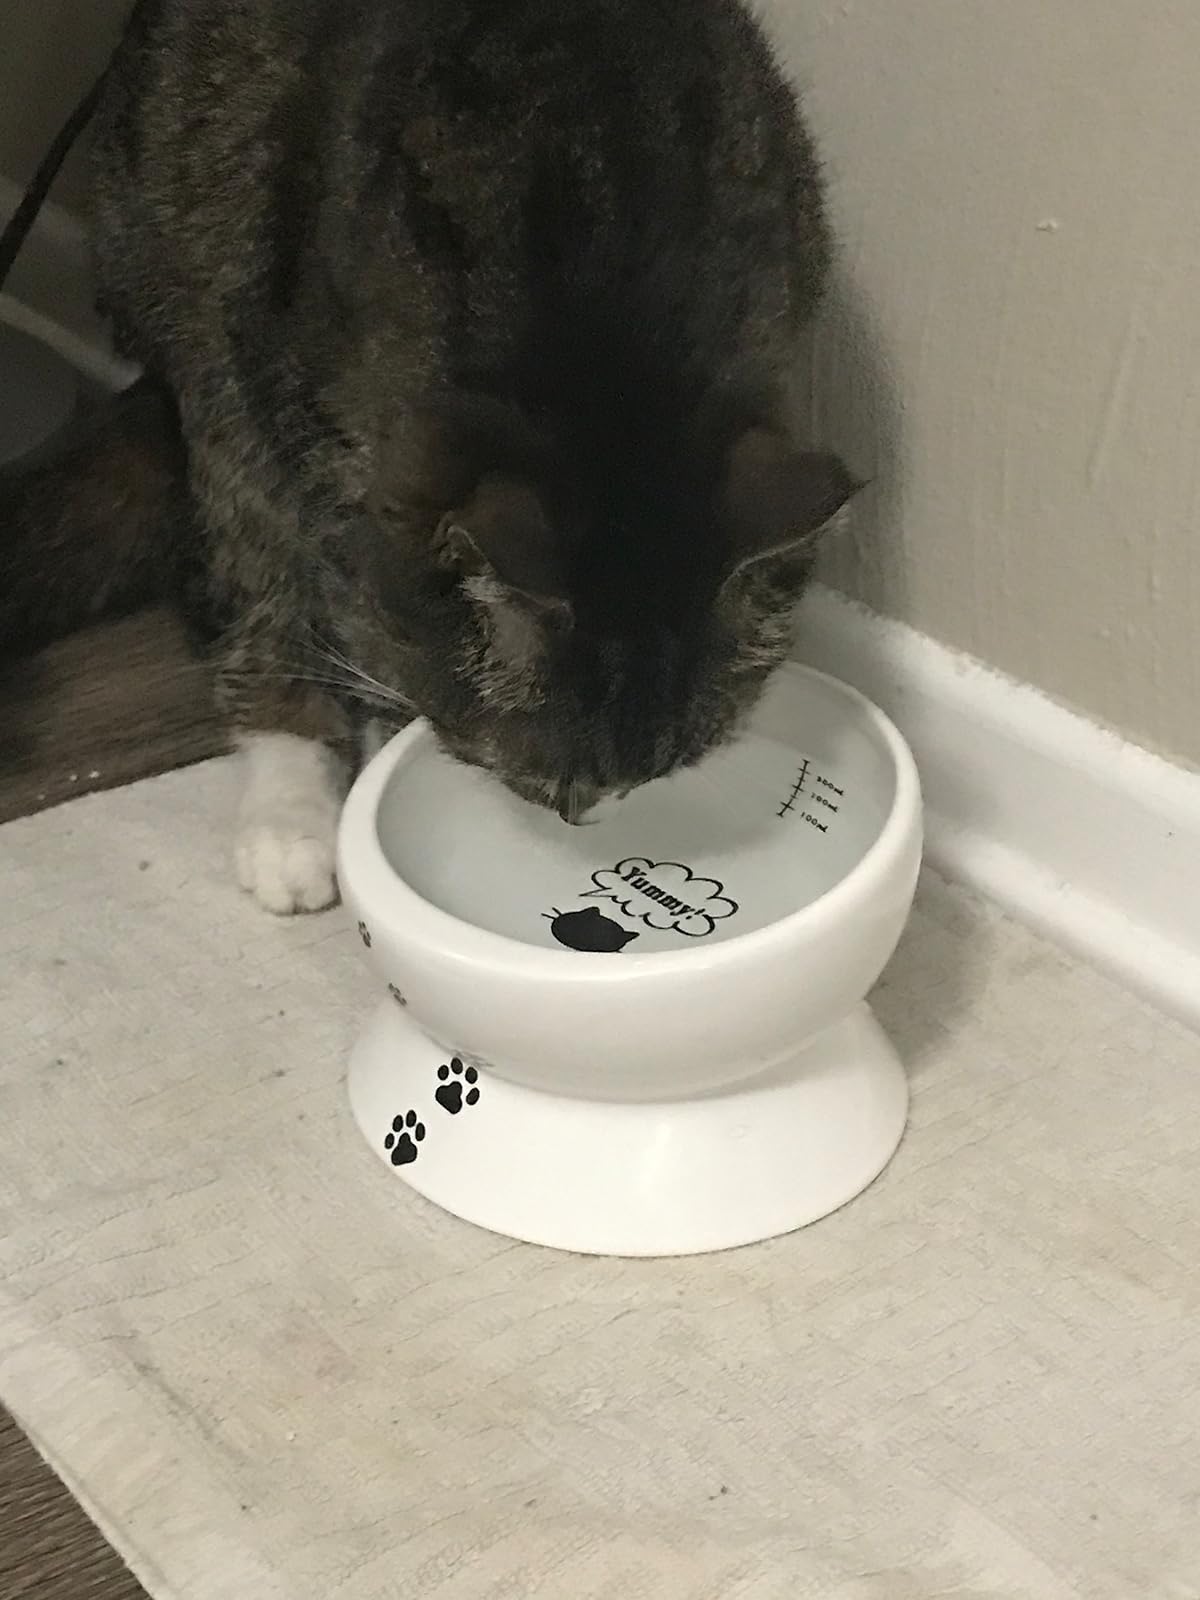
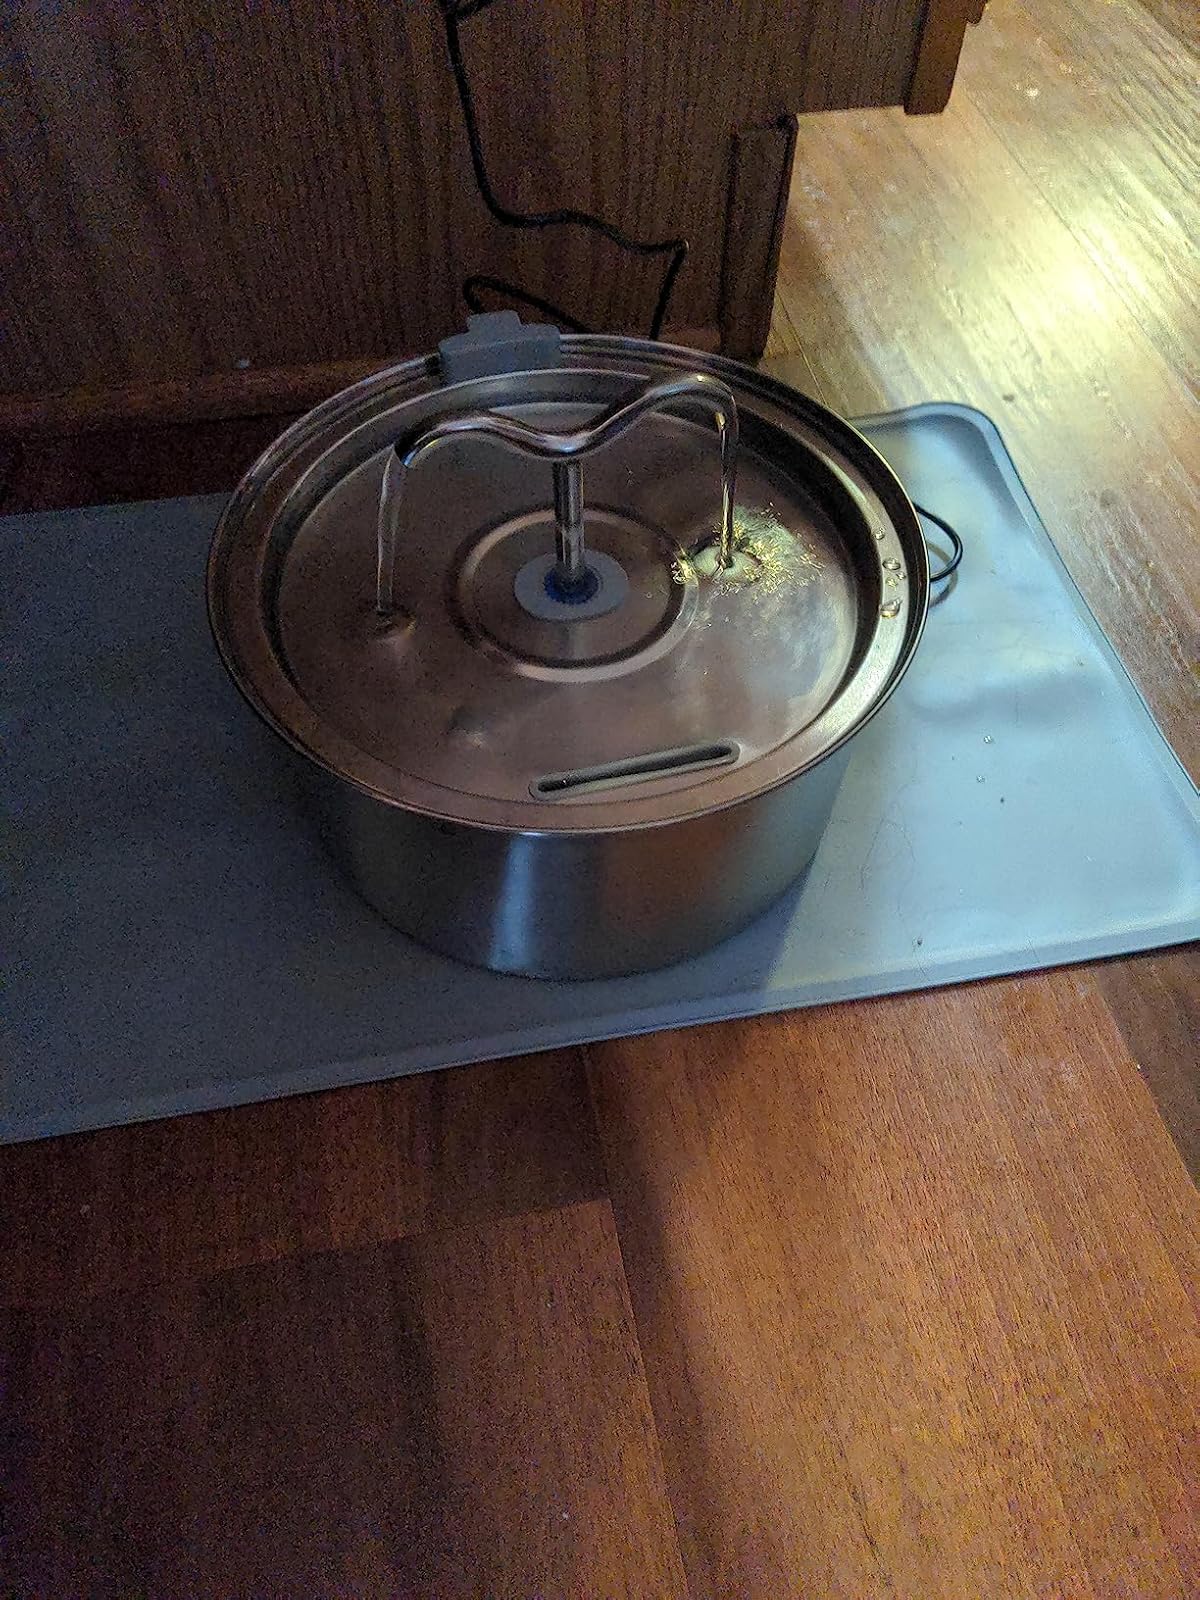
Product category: items_bowl
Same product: no